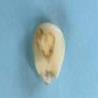
Maize quality: Bad